Hathaway's Tavern

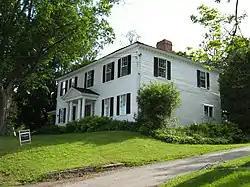

Hathaway's Tavern is a historic public accommodation at 255 North Main Street in the city of St. Albans, Vermont, United States. Built in 1793, it is the city's oldest surviving building, and was briefly used as the seat of the Franklin County government. A private residence since 1805, it was listed on the National Register of Historic Places in 1983.